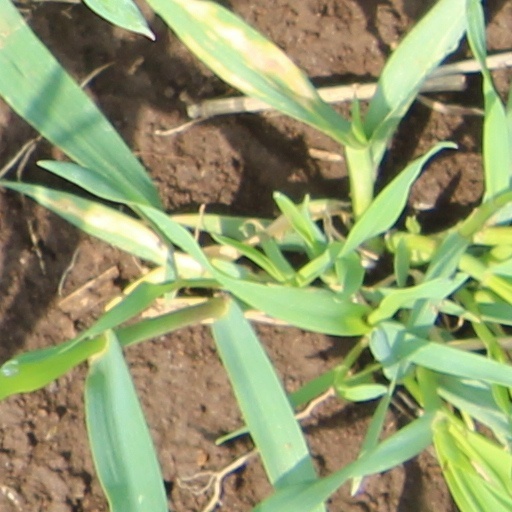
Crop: wheat